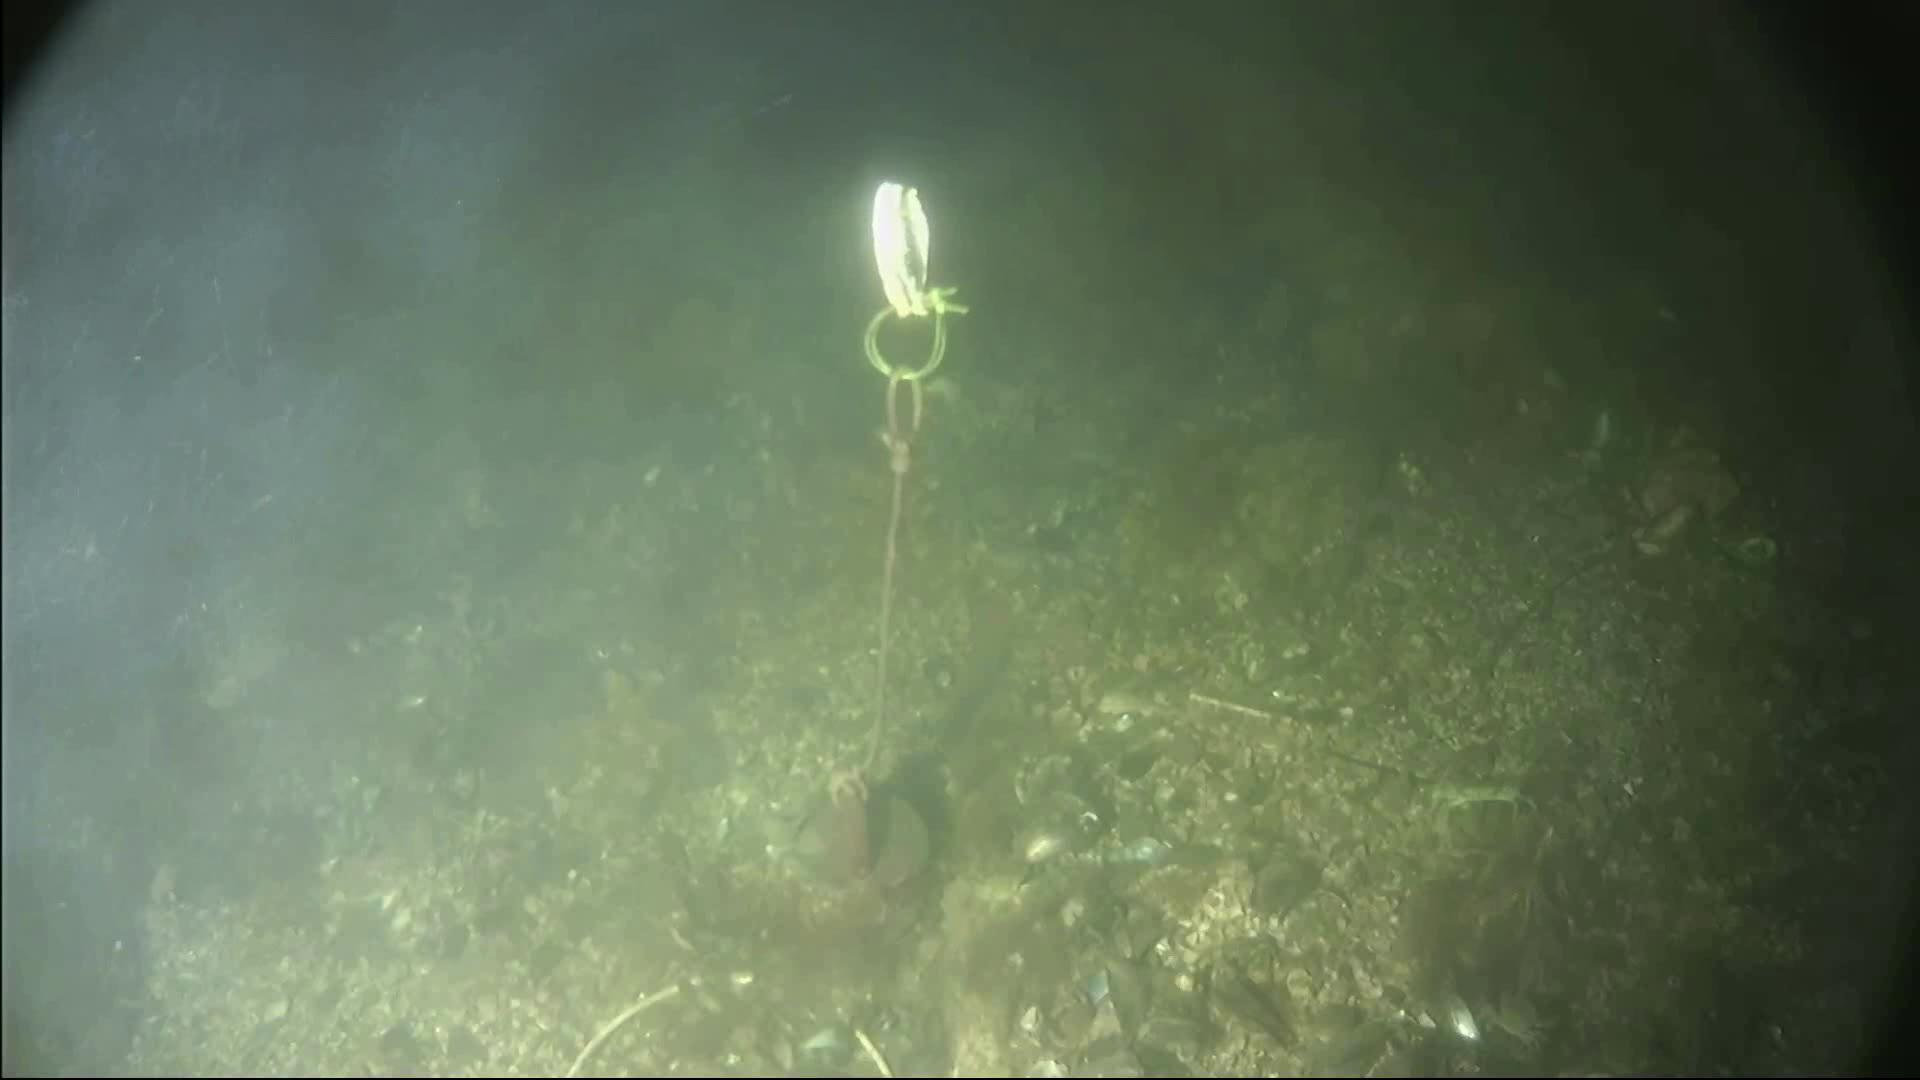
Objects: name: crab